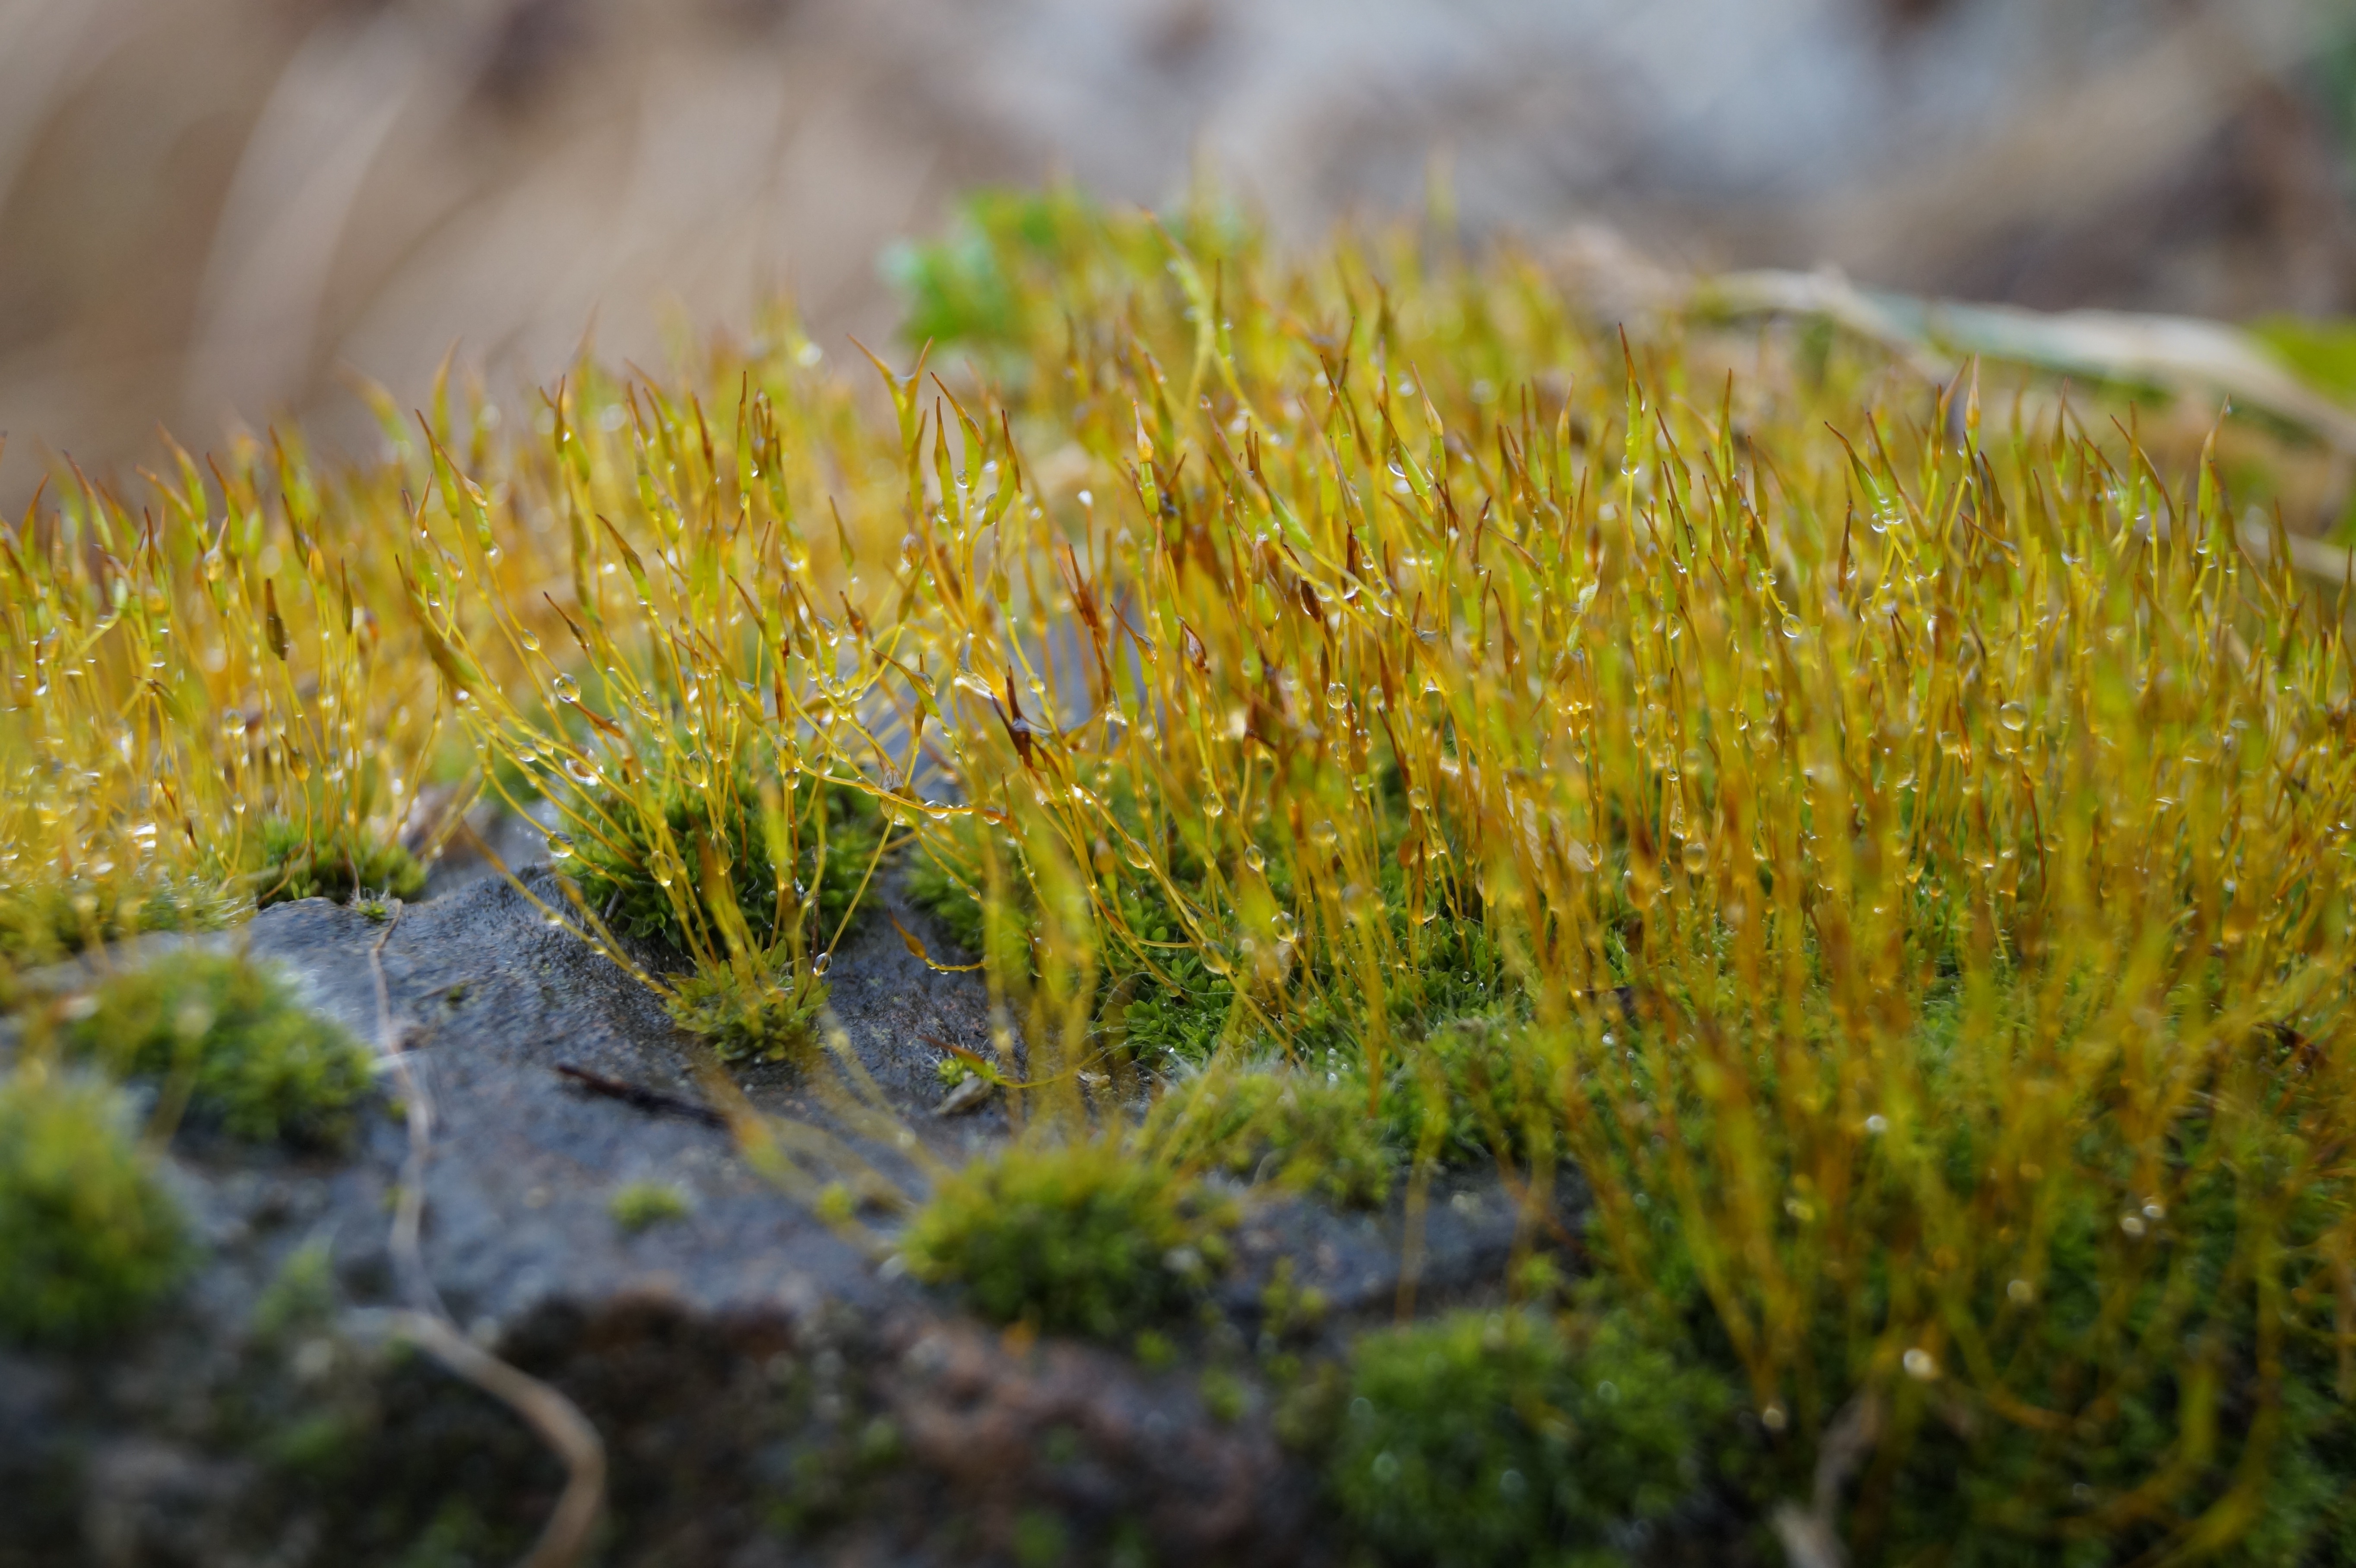
tree, nature, grass, plant, lawn, meadow, sunlight, leaf, flower, raindrop, stone, moss, green, autumn, soil, botany, flora, wildflower, close up, vegetation, ecosystem, just add water, macro photography, flowering plant, after the rain, grass family, land plant, non vascular land plant